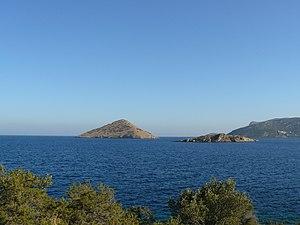
Pórto Ráfti est un port de la côte est de l'Attique en Grèce, dans le district de Markópoulo Mesogéas. Le golfe de Pórto Ráfti abrite trois îlots, Ráfti, Raftopoúla et Práso.